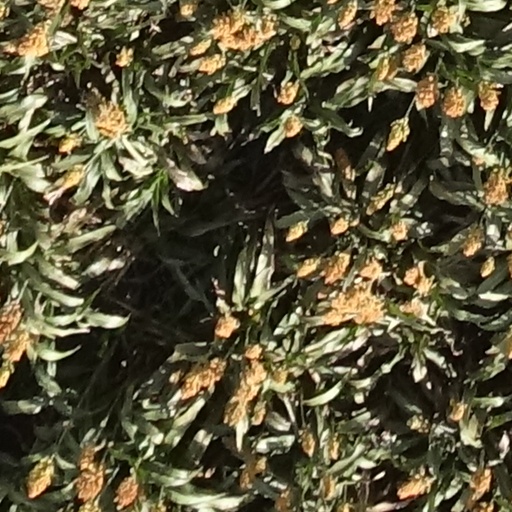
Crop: sorghum